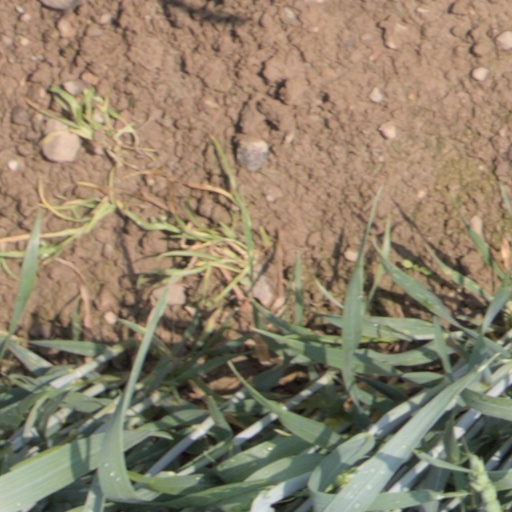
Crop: wheat